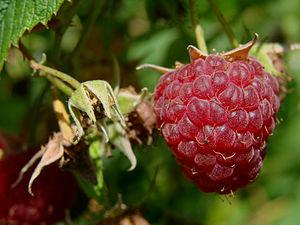
Une framboise bien mûre (Rubus idaeus).